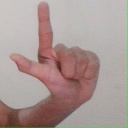
अक्षर: ल